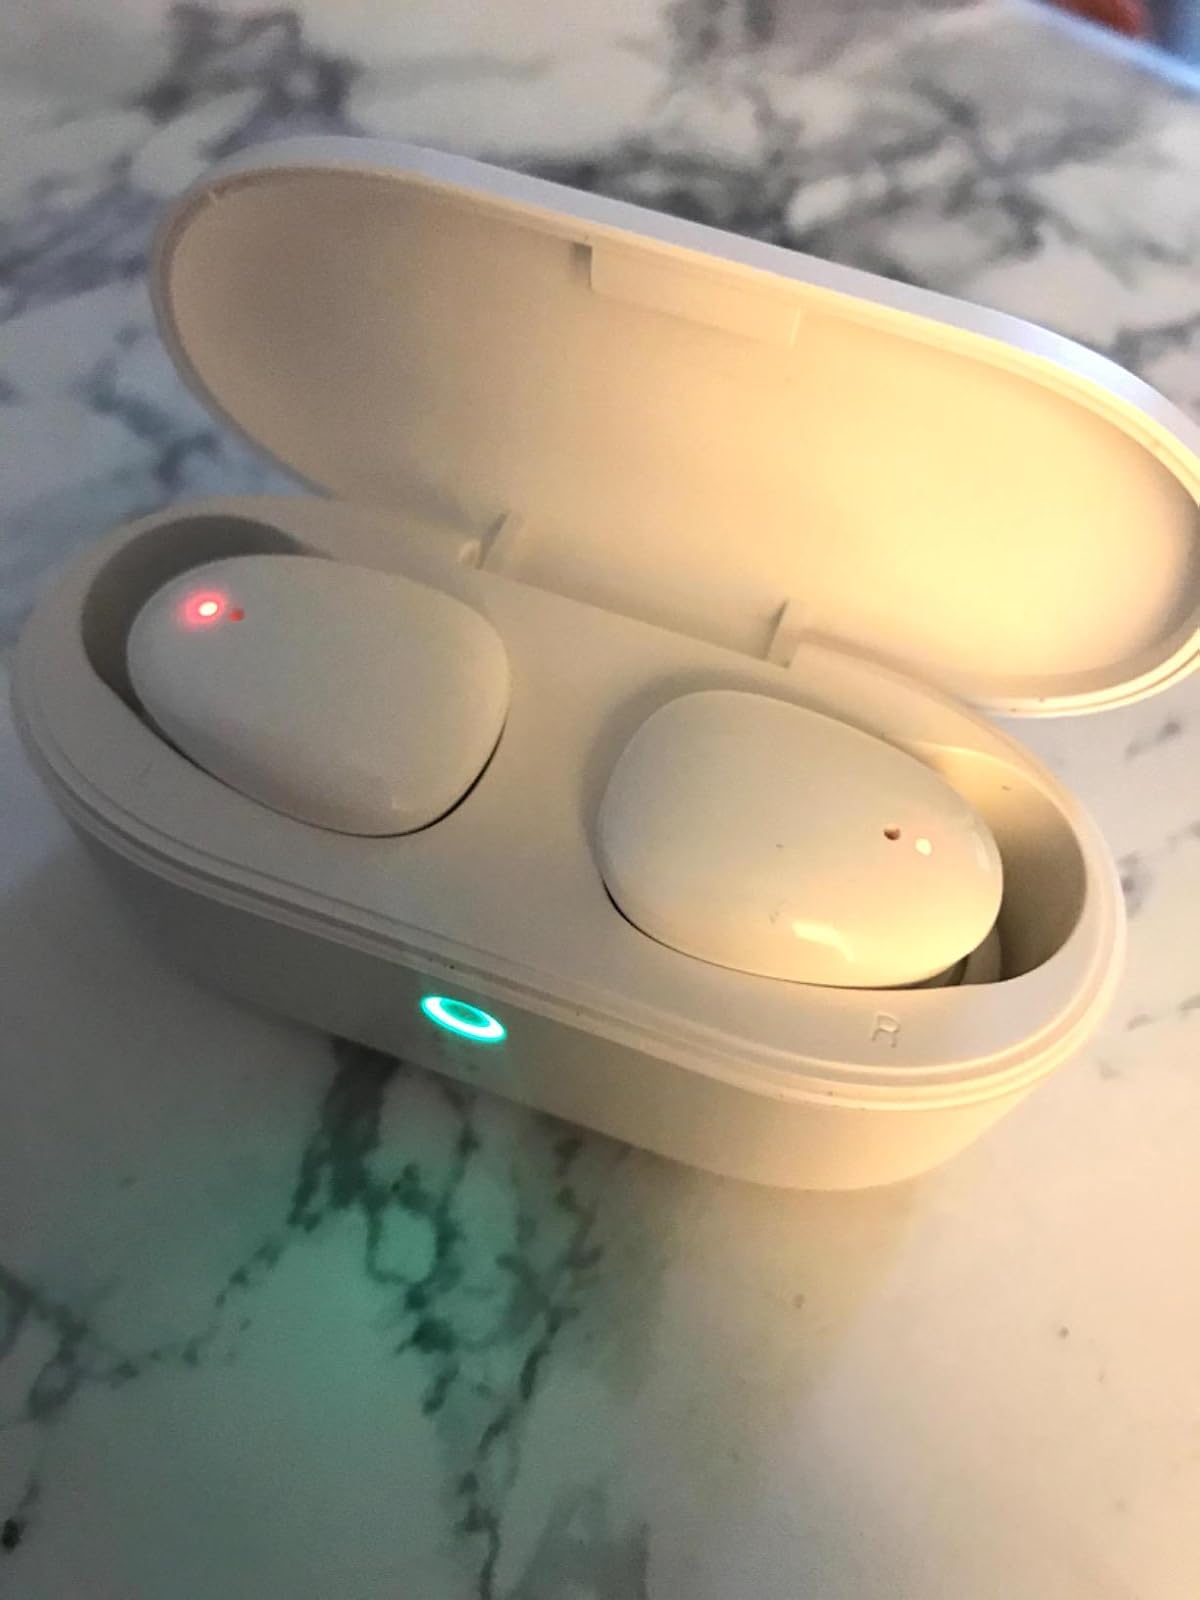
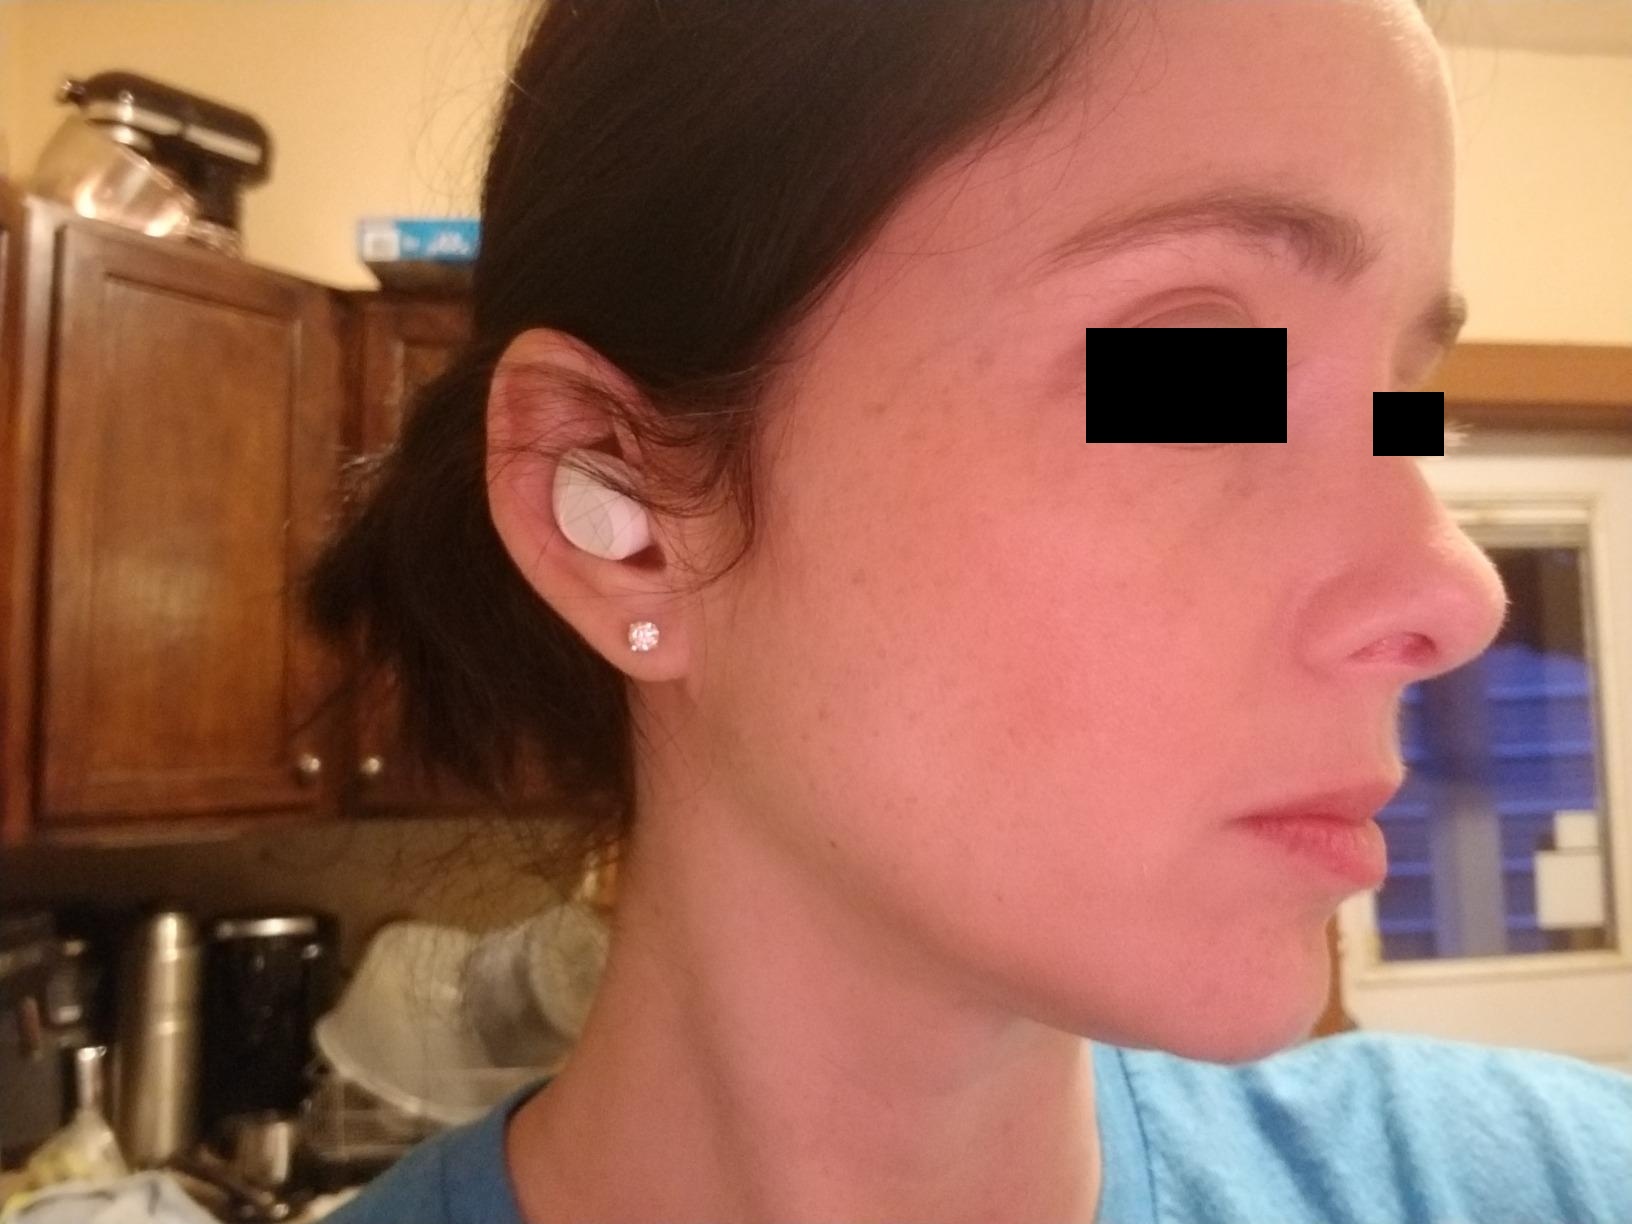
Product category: earbuds
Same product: no